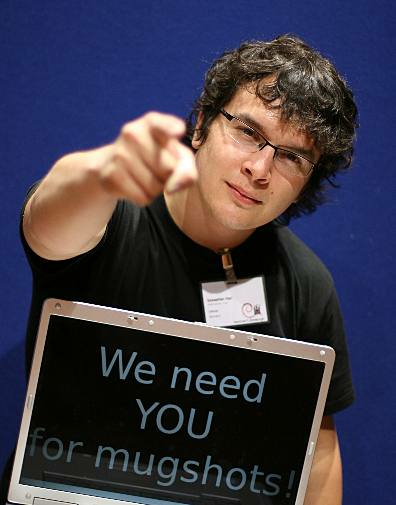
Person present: Yes